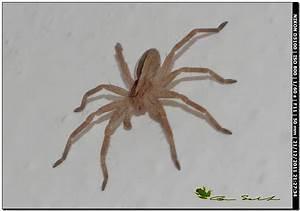
spider